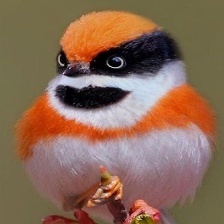
Species: BLACK THROATED BUSHTIT
Scientific name: AEGITHALOS CONCINNUS